Cornwallis in North America

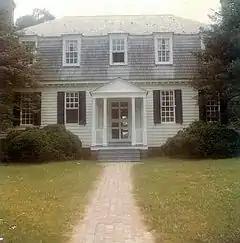
House where Cornwallis completed the surrender to George Washington, located near Yorktown, Virginia

Cornwallis began to slowly move east toward Williamsburg, practically ignoring Lafayette. He periodically detached Simcoe or Tarleton on foraging and raiding expeditions as he went, and his main army reached Williamsburg on June 25. Lafayette, buoyed by his reinforcements, followed the earl, and began sending out detachments of his own light troops to bring at least part of the British army to battle. Learning that Simcoe was foraging behind the main army, Lafayette sent out 600 men to track him down before he could rejoin Cornwallis. These two forces clashed on June 26 not far from Williamsburg, and Cornwallis escorted out reinforcements to cover Simcoe's retreat.